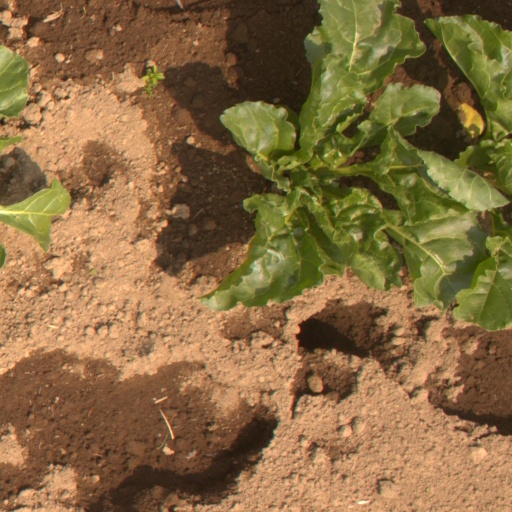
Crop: sugar beet